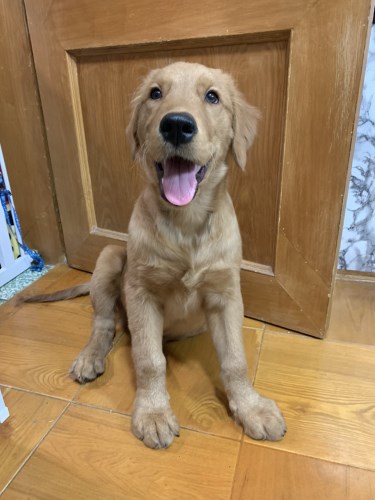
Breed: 5355-n000126-golden_retriever